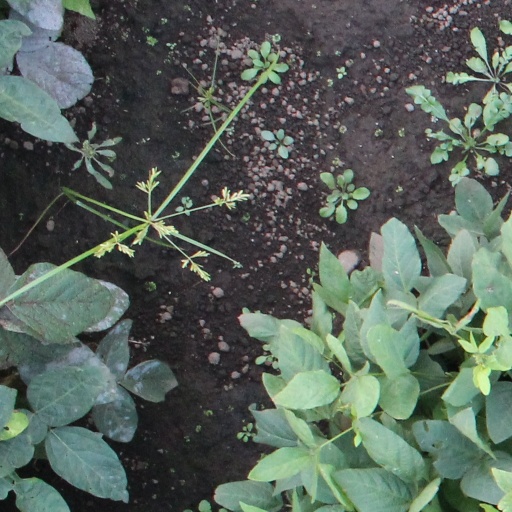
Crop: soybean